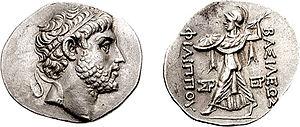
Philippe V, né en 238 et mort en 179 av. J.-C., est un roi de Macédoine de la dynastie des Antigonides. Les premières années de son règne marquent l'apogée de la Macédoine hellénistique avec sa victoire lors de la guerre des Alliés contre la Ligue étolienne et lors de la Première guerre macédonienne contre Rome pour le contrôle de l'Illyrie. Il s'engage ensuite dans la Première guerre crétoise contre Rhodes, à laquelle se joint Pergame. Ce conflit amène les Romains à intervenir une nouvelle fois : Philippe est vaincu à l'issue de la Deuxième guerre macédonienne à la bataille de Cynoscéphales en 197, marquant le déclin inexorable du royaume de Macédoine malgré la mise en œuvre de profondes réformes économiques et sociales.